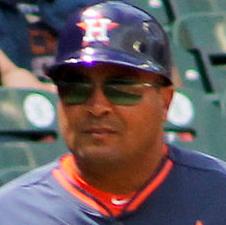
Age: 46